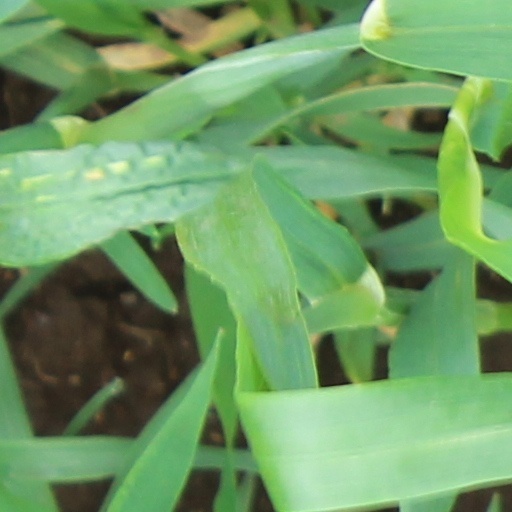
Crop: wheat